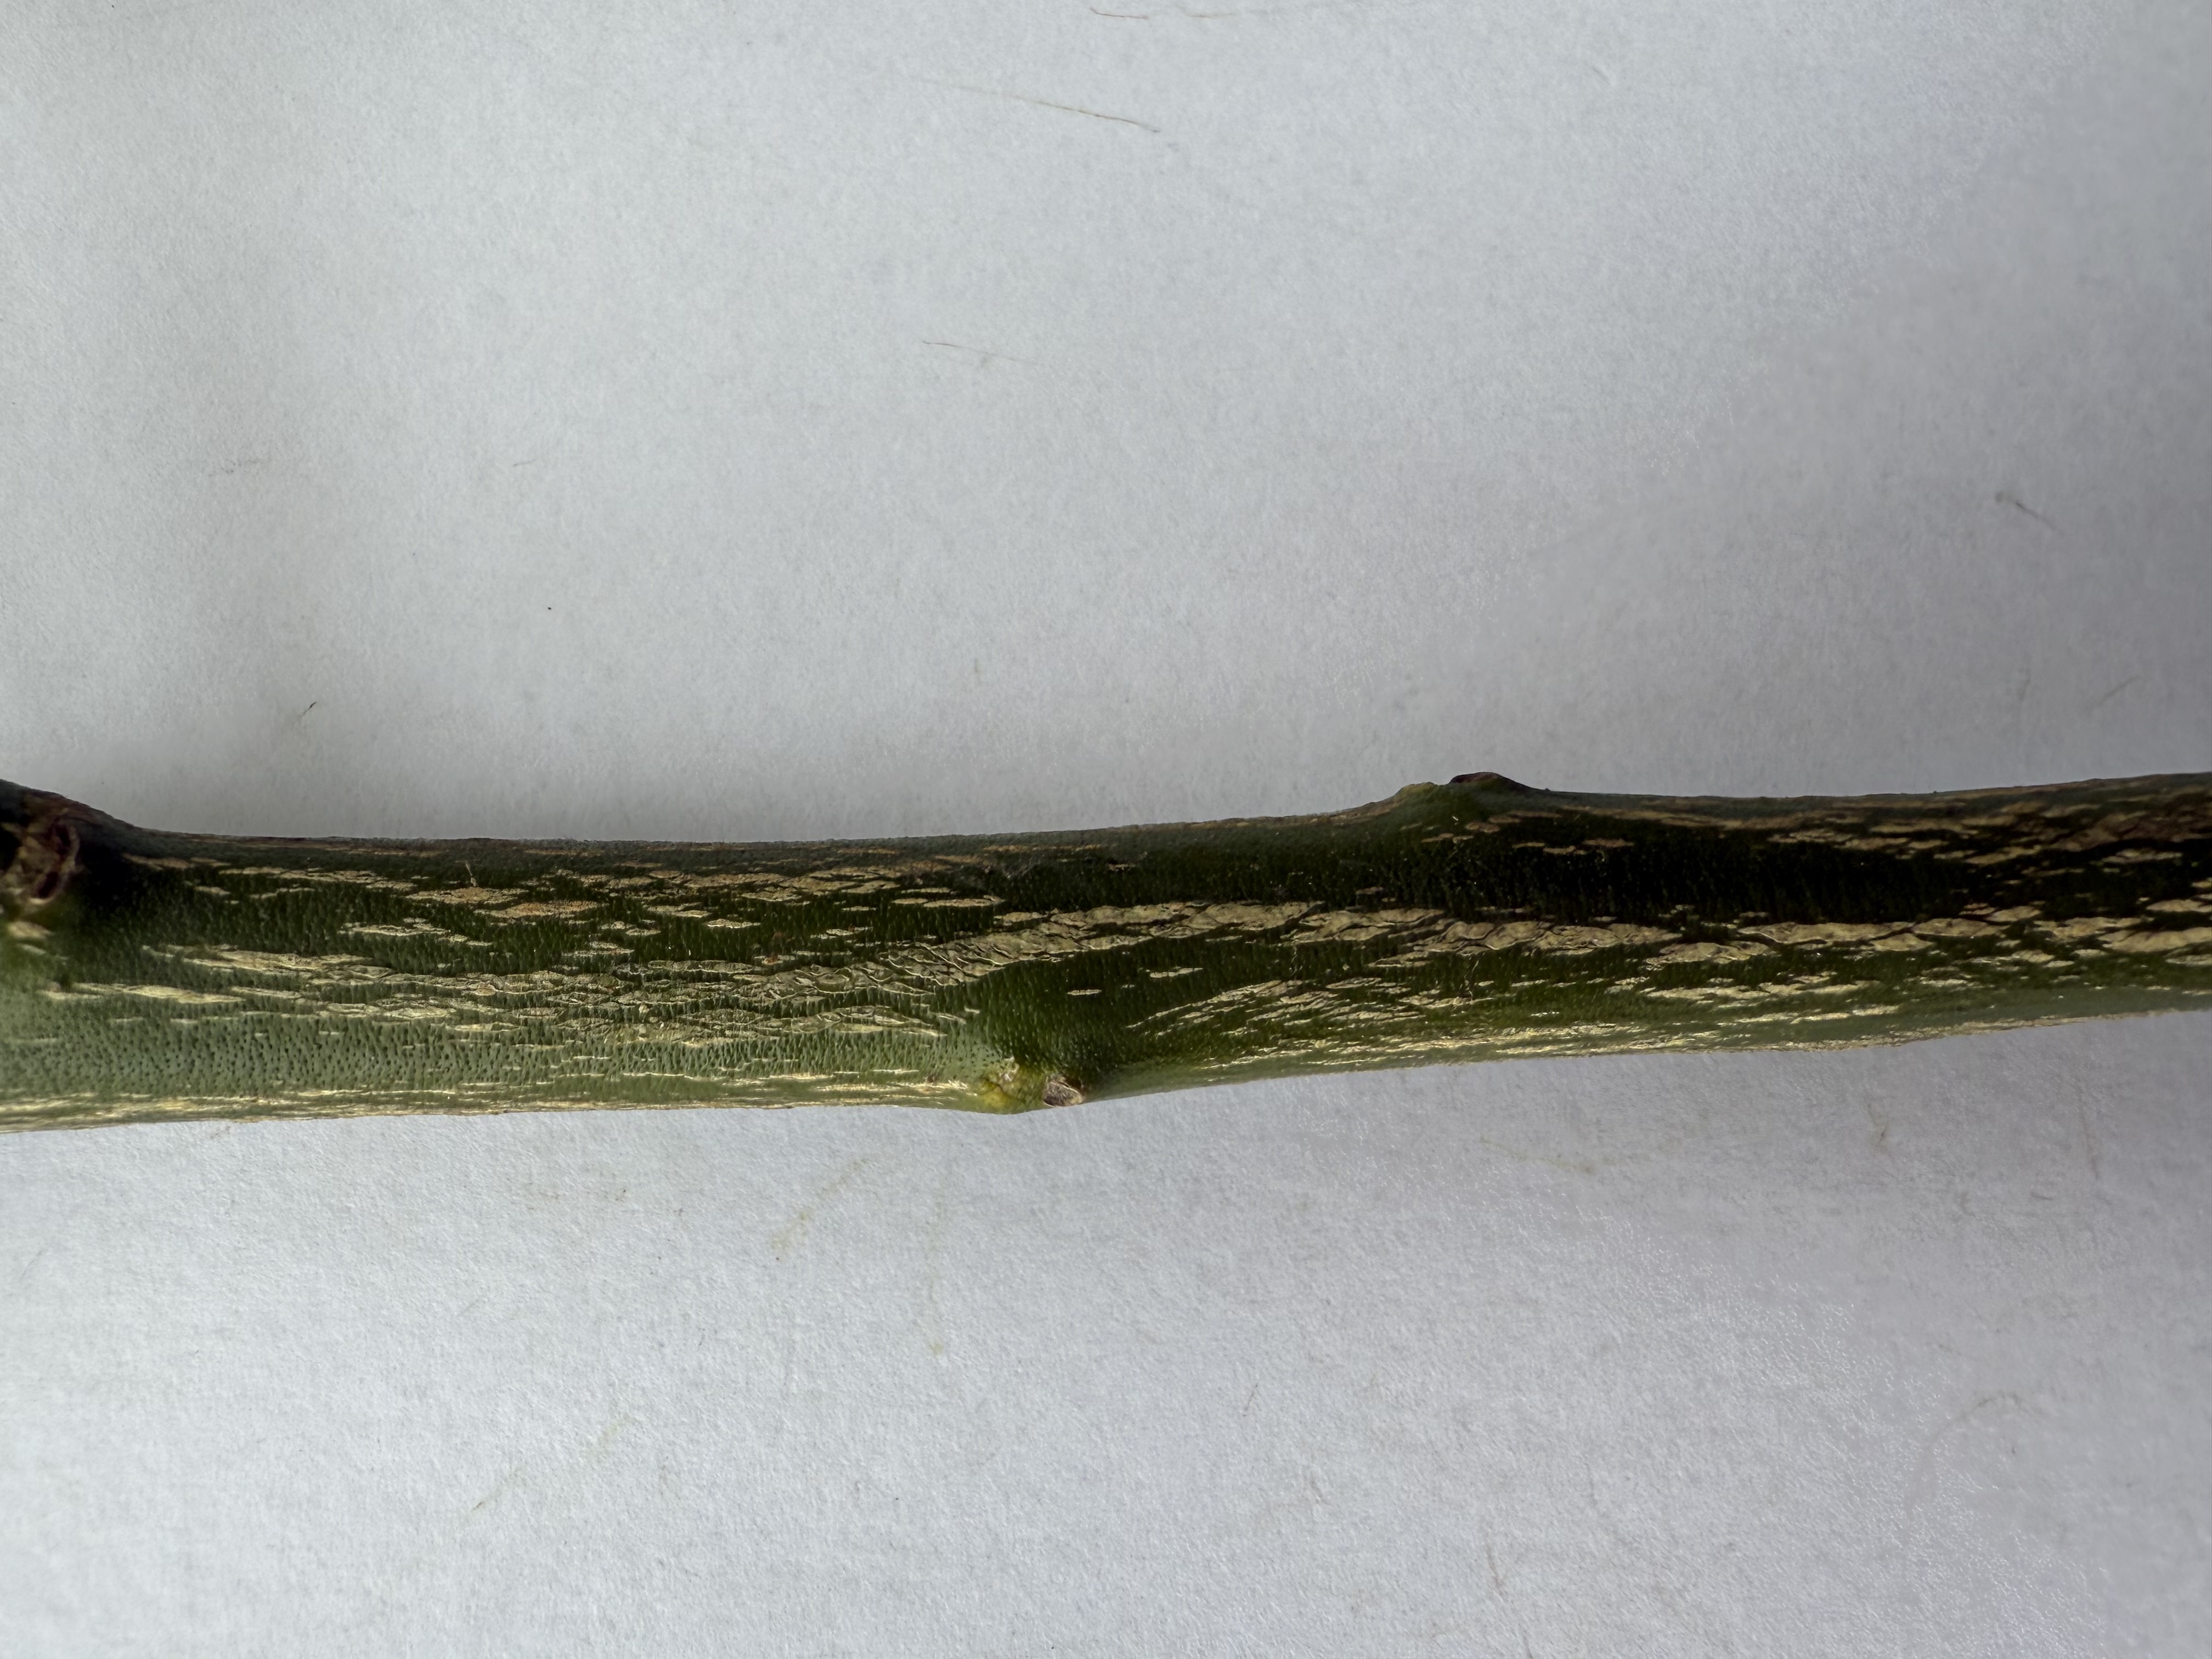
Variety: Kumquat